Chad Johnson

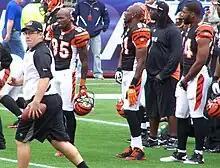
Ochocinco (left) and Terrell Owens before a game against the New England Patriots on September 12, 2010.

Johnson went on to record his seventh career 1,000 yard season, catching 72 passes for 1,047 yards and nine touchdowns. He finished the season just 48 yards short of the 10,000 career receiving yards milestone and with 62 career touchdown catches, just one short of the franchise record held by Carl Pickens.